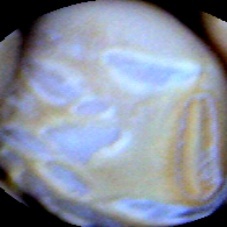
Label: Skin-damaged